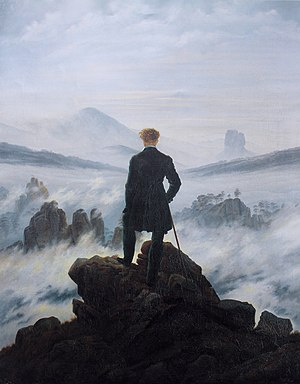
Vandreren over tågehavet
Vandreren over tågehavet er et oliemaleri fra 1818 af den tyske kunstner Caspar David Friedrich. Maleriet hænger i Hamburger Kunsthalle i Hamborg i Tyskland.